Michael Cohen (lawyer)

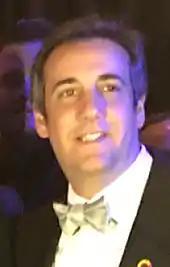
Cohen in 2017

The January 2017 Steele dossier alleges that Cohen met with Russian officials in Prague, Czech Republic, in 2016 with the objective of paying those who had hacked the DNC and to "cover up all traces of the hacking". The dossier contains raw intelligence, and is thought to be a mix of accurate and inaccurate information. Cohen denied the allegations, stating that he was in Los Angeles between August 23 and 29, and in New York for the entire month of September. According to a Czech intelligence source, there is no record of him directly entering Prague by plane, although he ostensibly could have taken land transport from a neighboring country within the Schengen Area of the European Union (EU), the initial entry into which would have been recorded. On April 13, 2018, McClatchy Newspapers's Washington, D.C., bureau reported that Special Counsel Robert Mueller had evidence (including two sources) that Cohen travelled to Prague from Germany in mid-to-late 2016, which itself would not have required a passport stamp. Cohen again denied ever traveling to Prague or to the EU in August 2016. In December 2018, McClatchy reported that in mid-to-late 2016 a cellphone of Cohen's was detected around Prague and that an eastern European intelligence agency had intercepted a Russian communication saying that Cohen was in Prague. The 2019 Mueller report claimed that "Cohen ... never traveled to Prague and was not concerned about those allegations, which he believed were provably false".